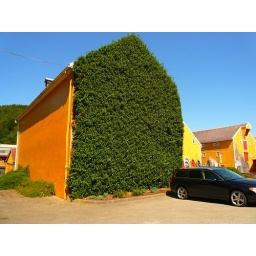
A black car by an orange house with one green wall